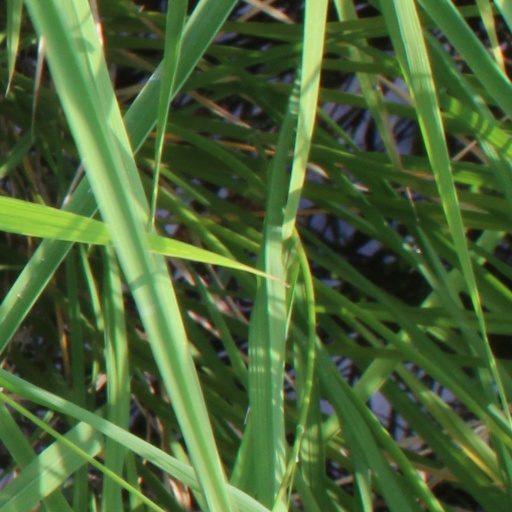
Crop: rice